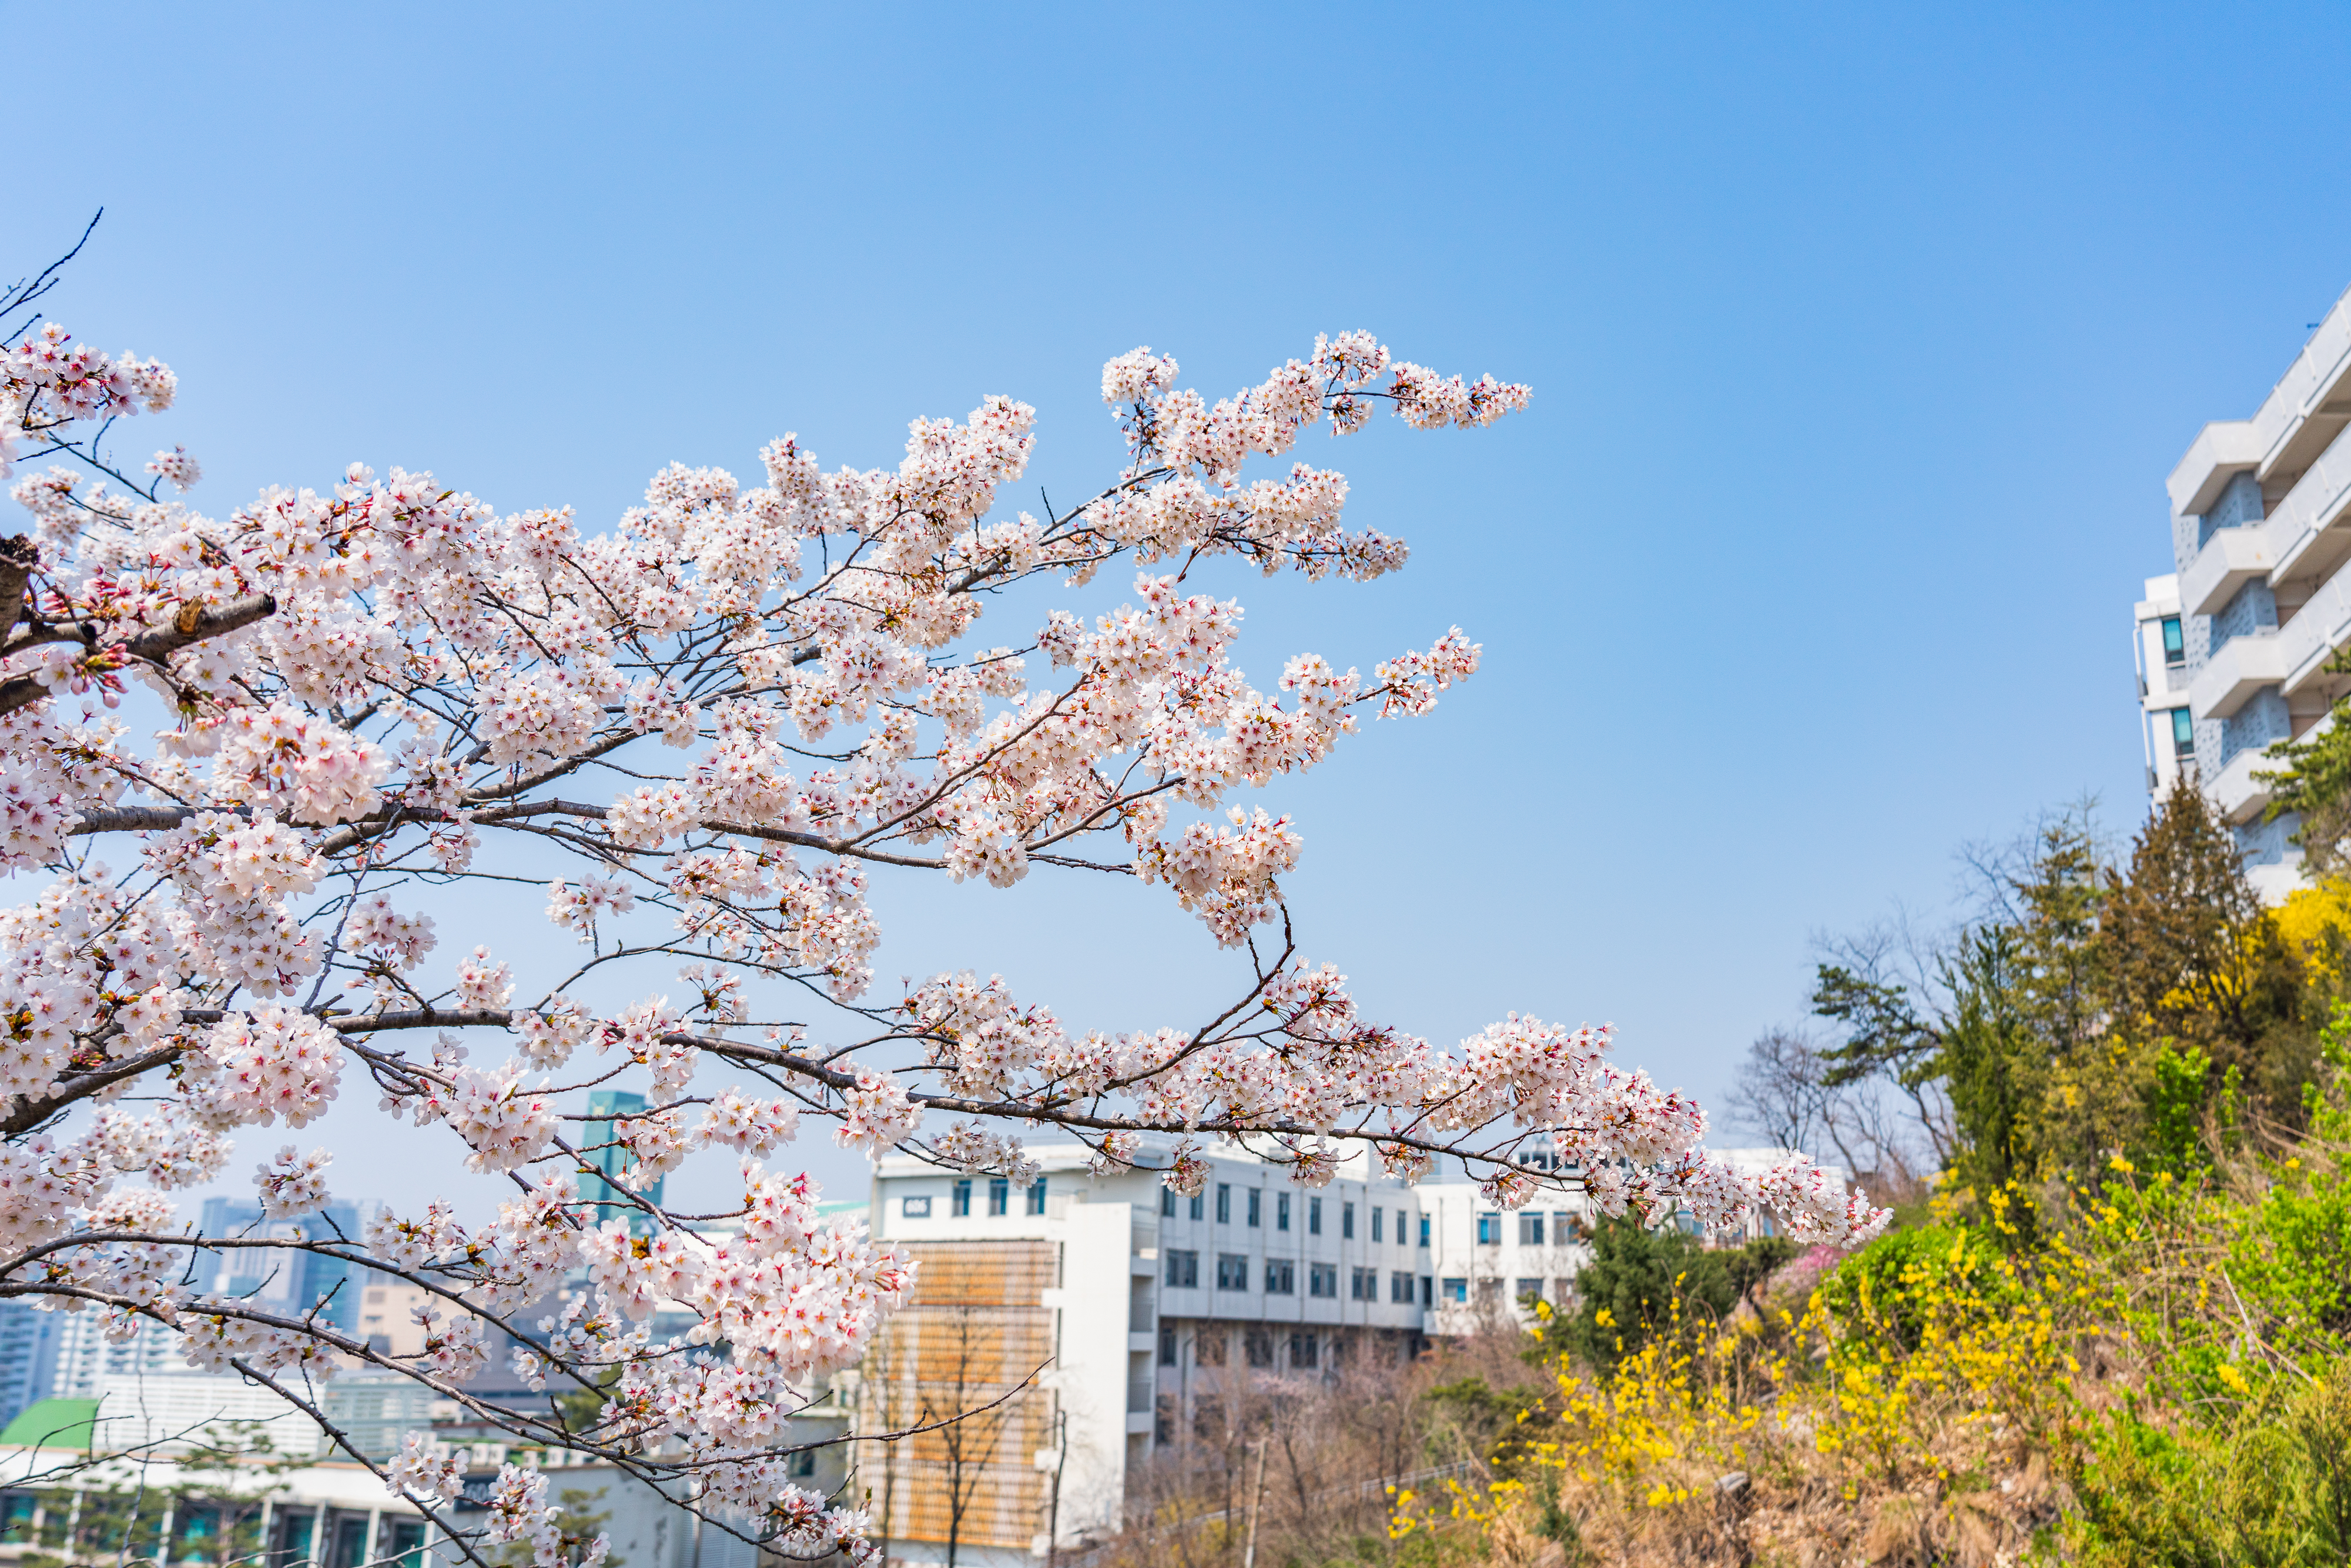
cherry blossoms, Hanyang University, spring, flowers, flower trees, korea, seoul, branch, daytime, architecture, neighbourhood, flower, residential area, urban area, tree, metropolitan area, apartment, city, twig, building, town, tower block, real estate, facade, condominium, landmark, blossom, woody plant, petal, beauty, mixed use, metropolis, human settlement, urban design, suburb, downtown, cherry blossom, magnolia, prunus, malus